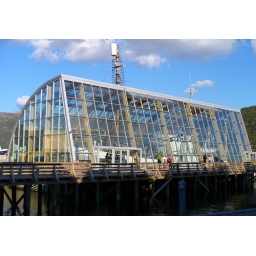
Brian's challenge: Surprise. Result: Ship in a big glass bottle (Tromso, Norway)